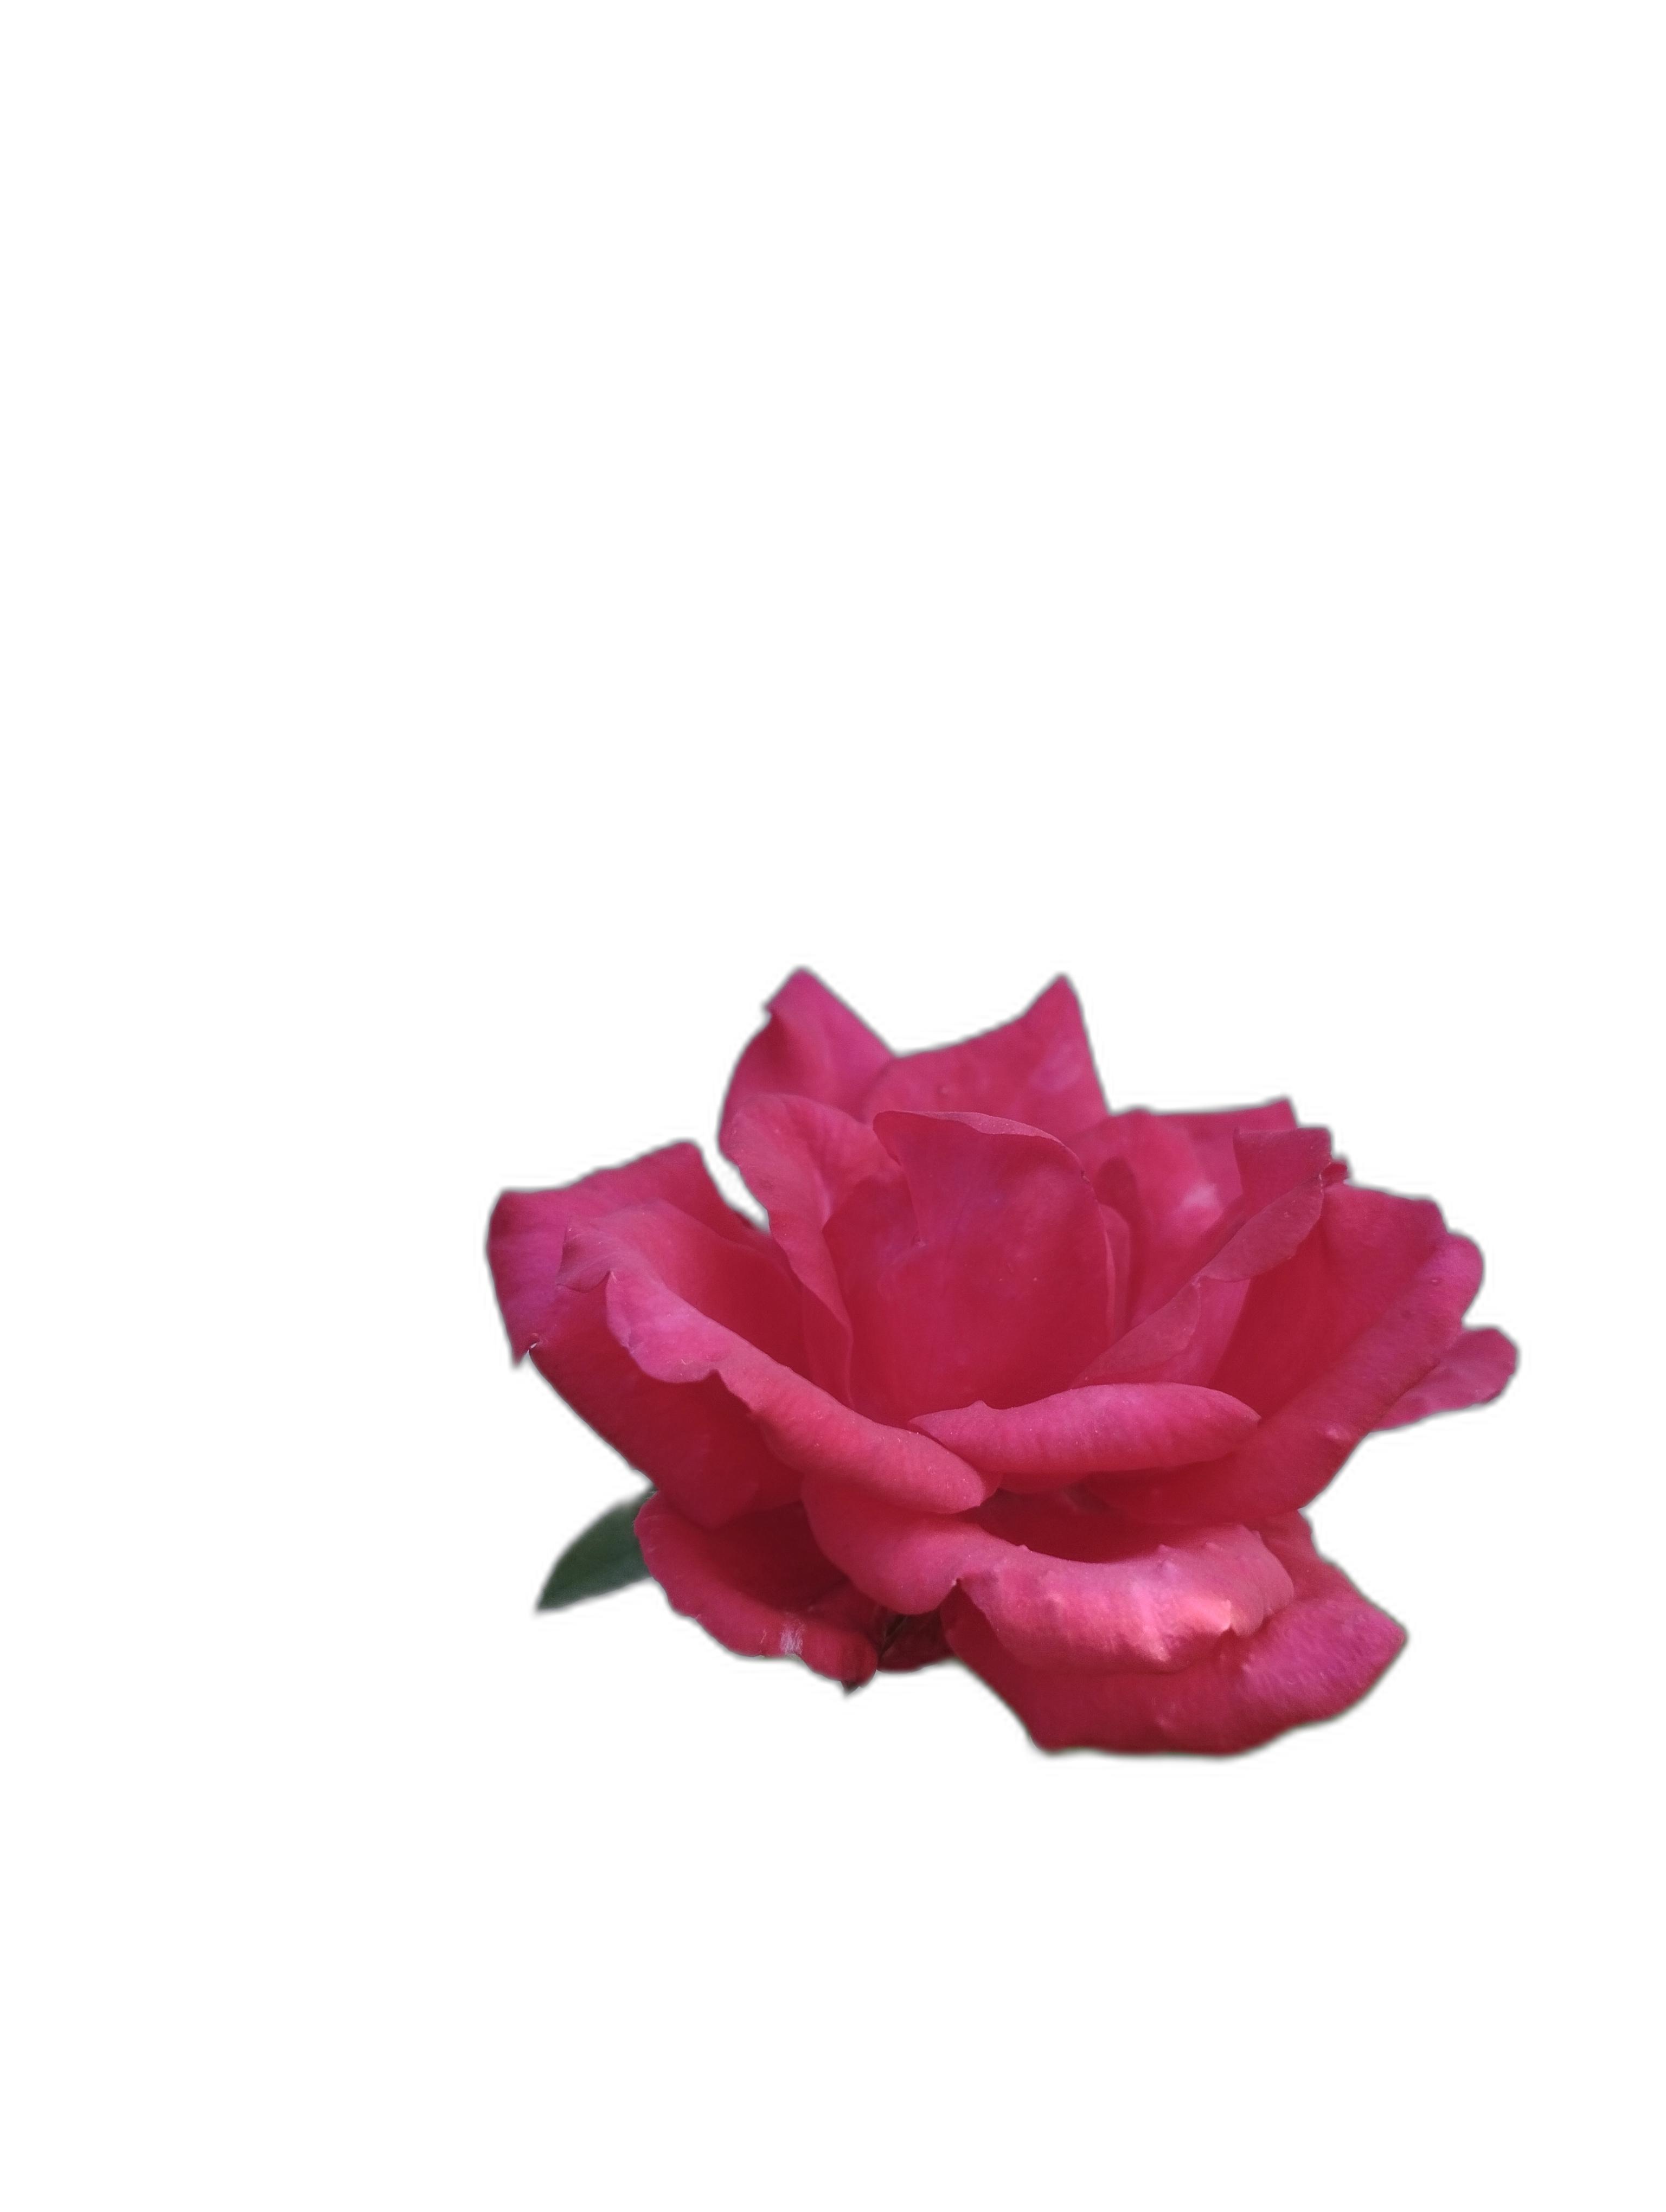
Label: Rose